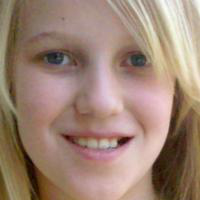
Age group: age 11-20